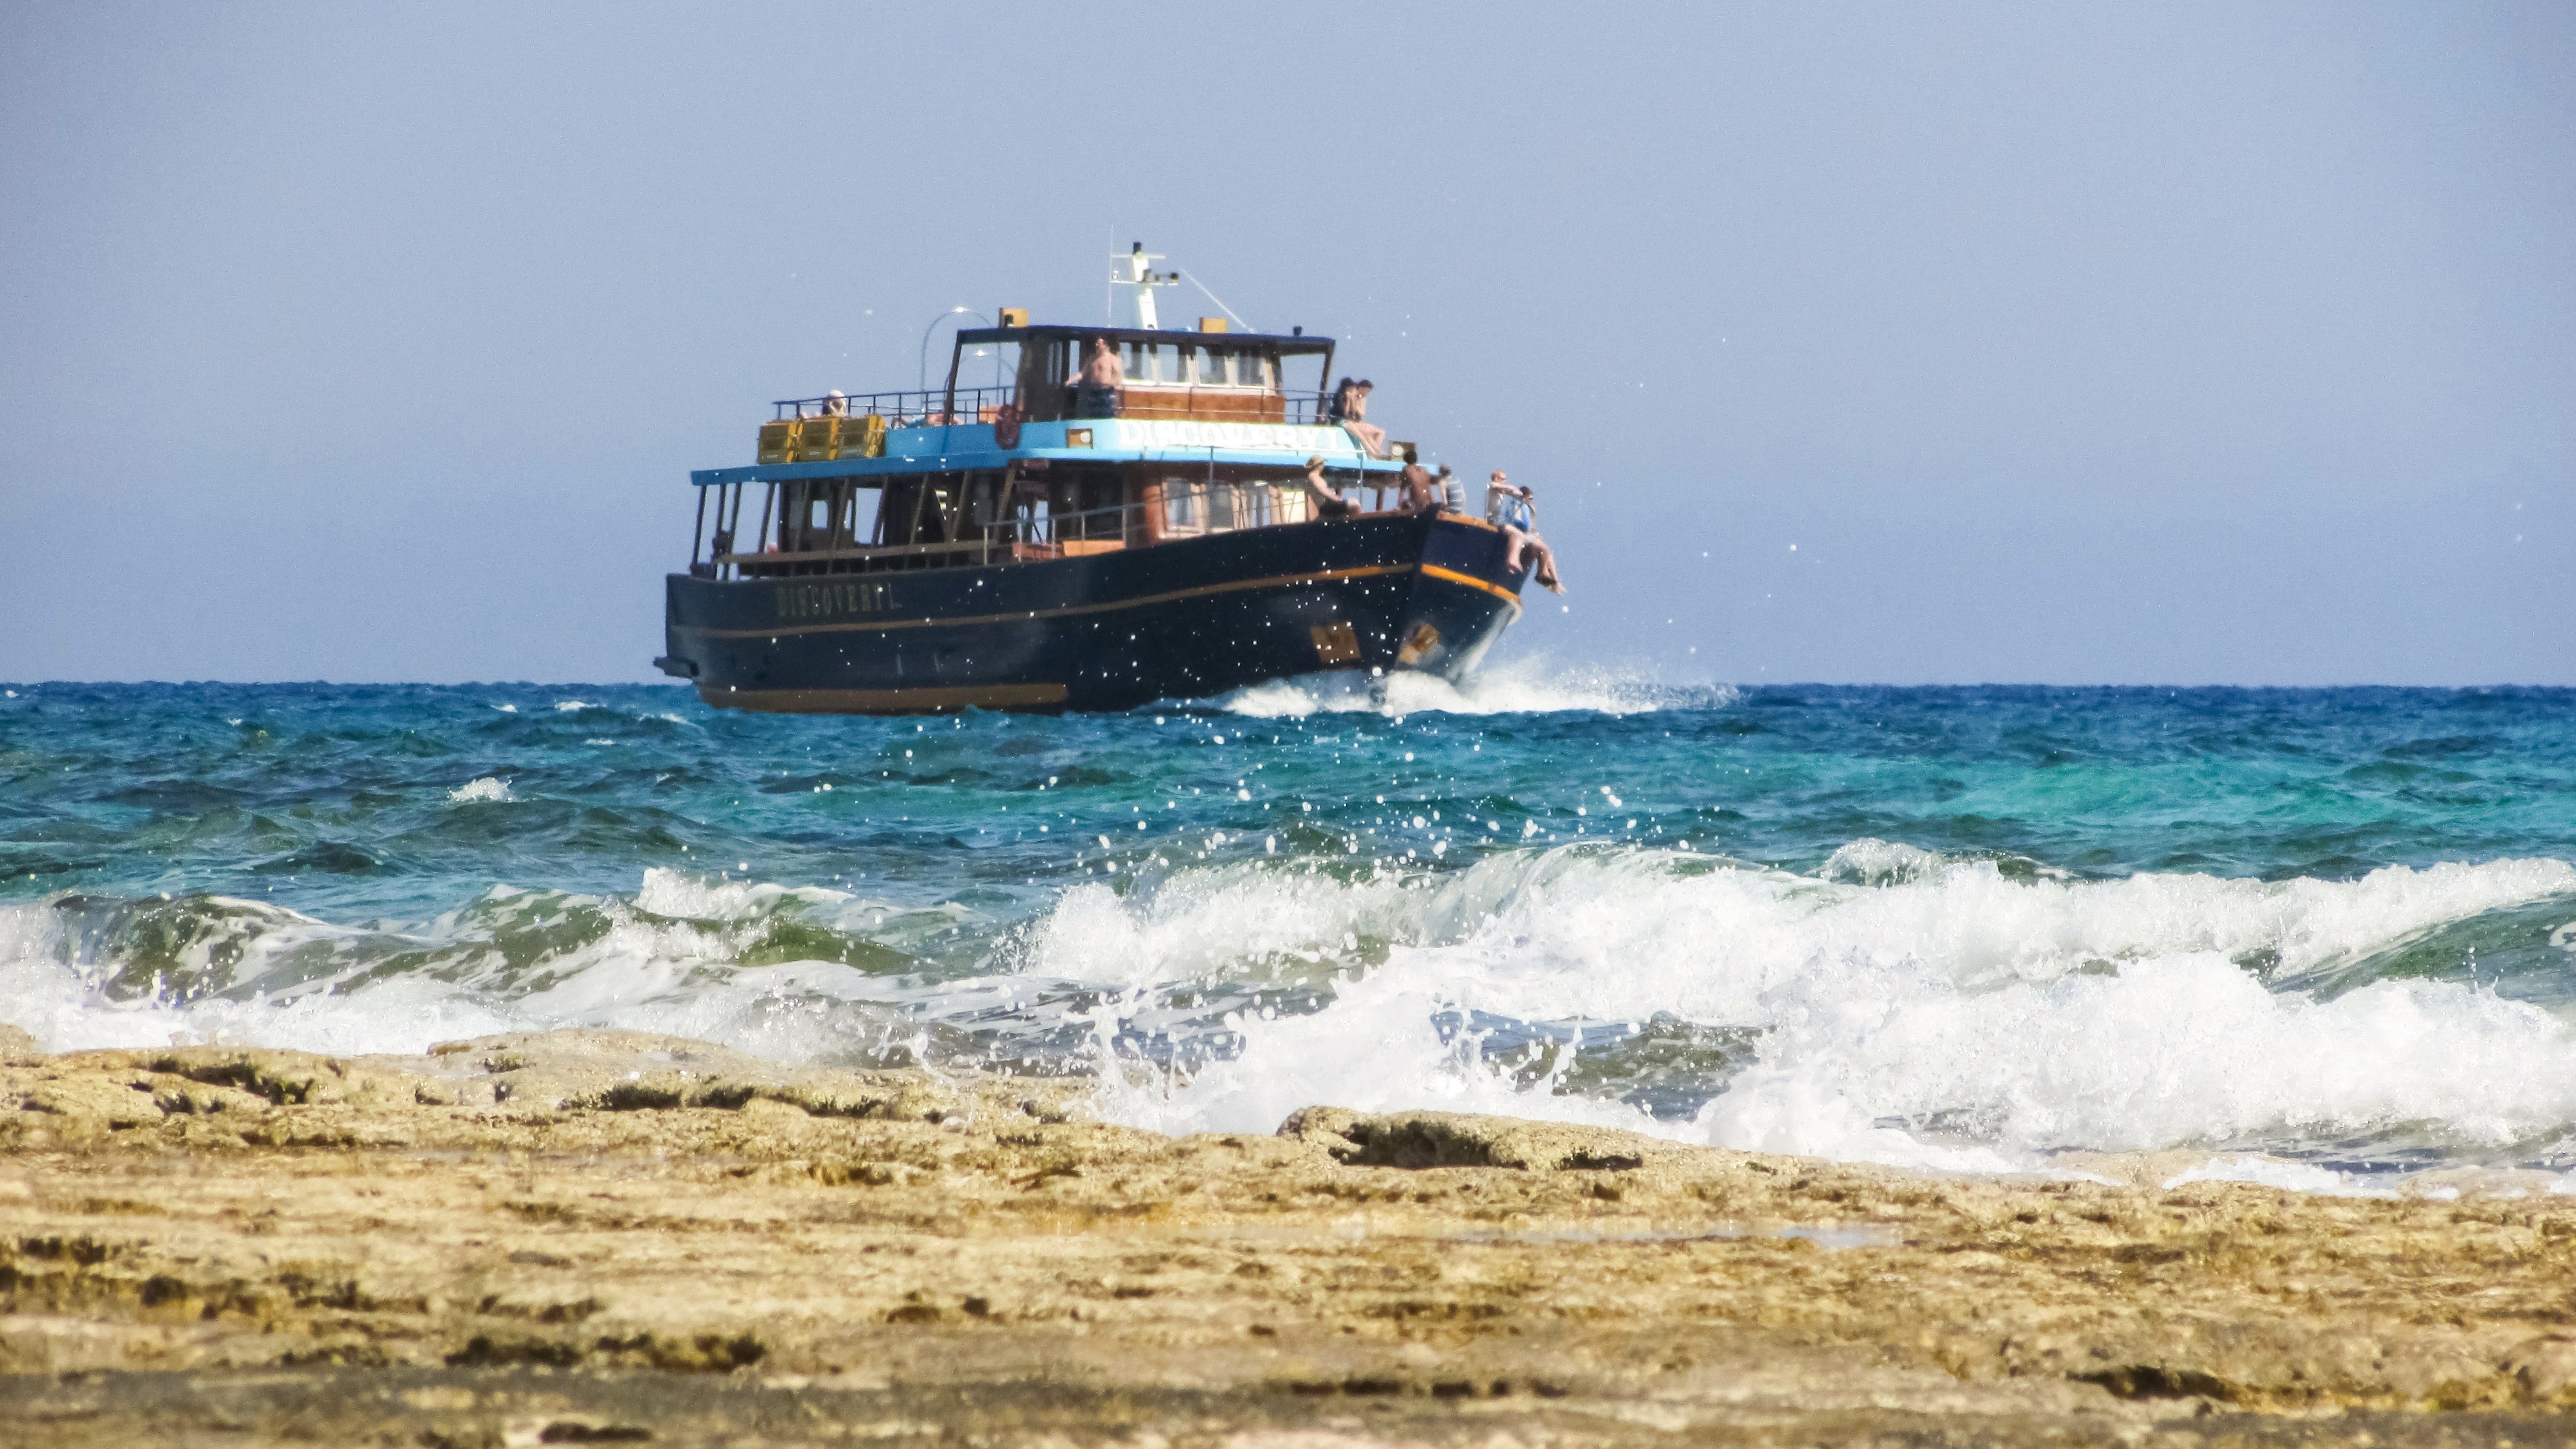
sea, coast, ocean, boat, shore, wave, ship, summer, vacation, vehicle, scenery, bay, ferry, channel, watercraft, cyprus, fishing vessel, cruise boat, passenger ship, wind wave